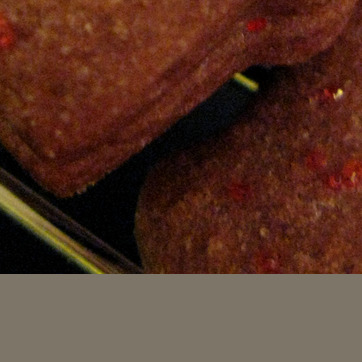
Material: food